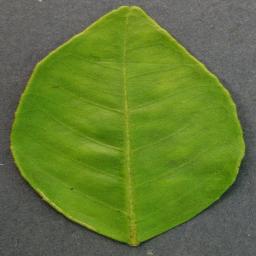
Label: Orange___Haunglongbing_(Citrus_greening)